Colin Kahl

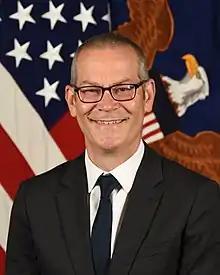
Kahl in 2021

Colin Hackett Kahl is an American political scientist who served as under secretary of defense for policy in the Biden administration from April 28, 2021, to July 17, 2023. Previously, he served as national security advisor to the vice president under then-Vice President Joe Biden (2014–2017). After the Obama administration, Kahl served as a Steven C. Házy Senior Fellow at Stanford University.